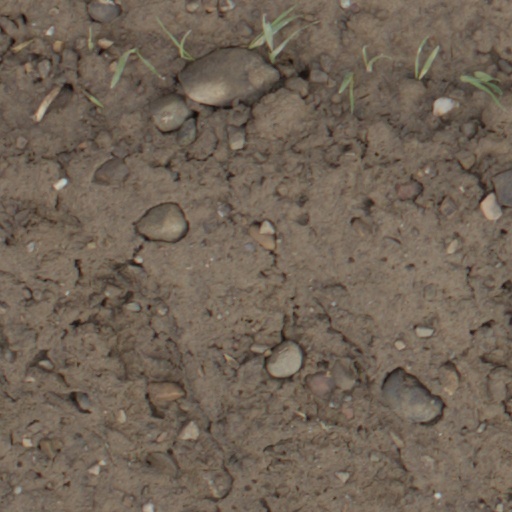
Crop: wheat